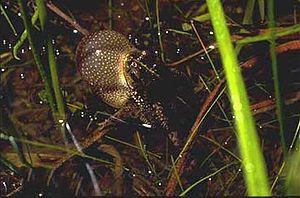
Rhinella dorbignyi est une espèce d'amphibiens de la famille des Bufonidae.